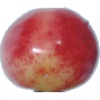
Label: Cherry Rainier 1